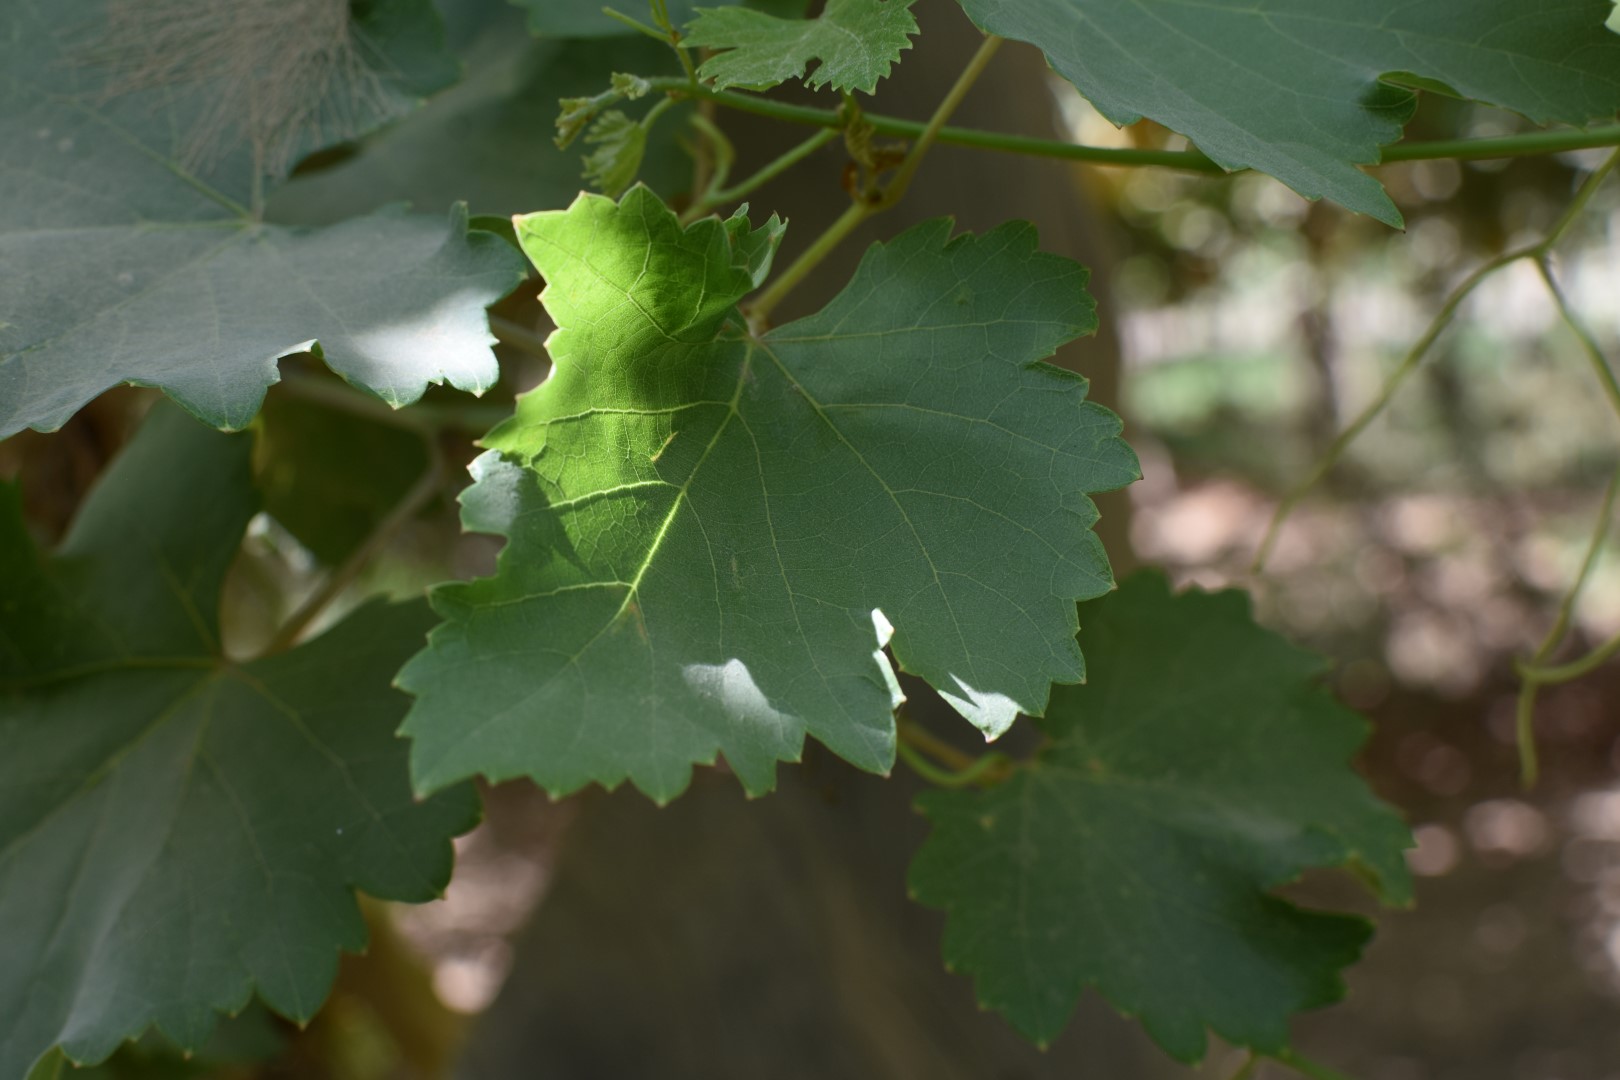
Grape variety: Halawani